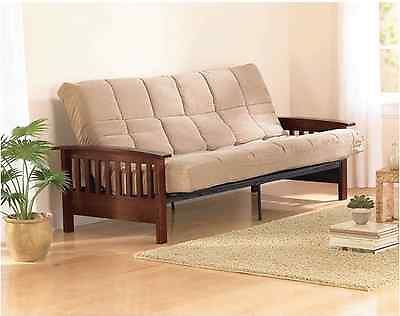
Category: sofa